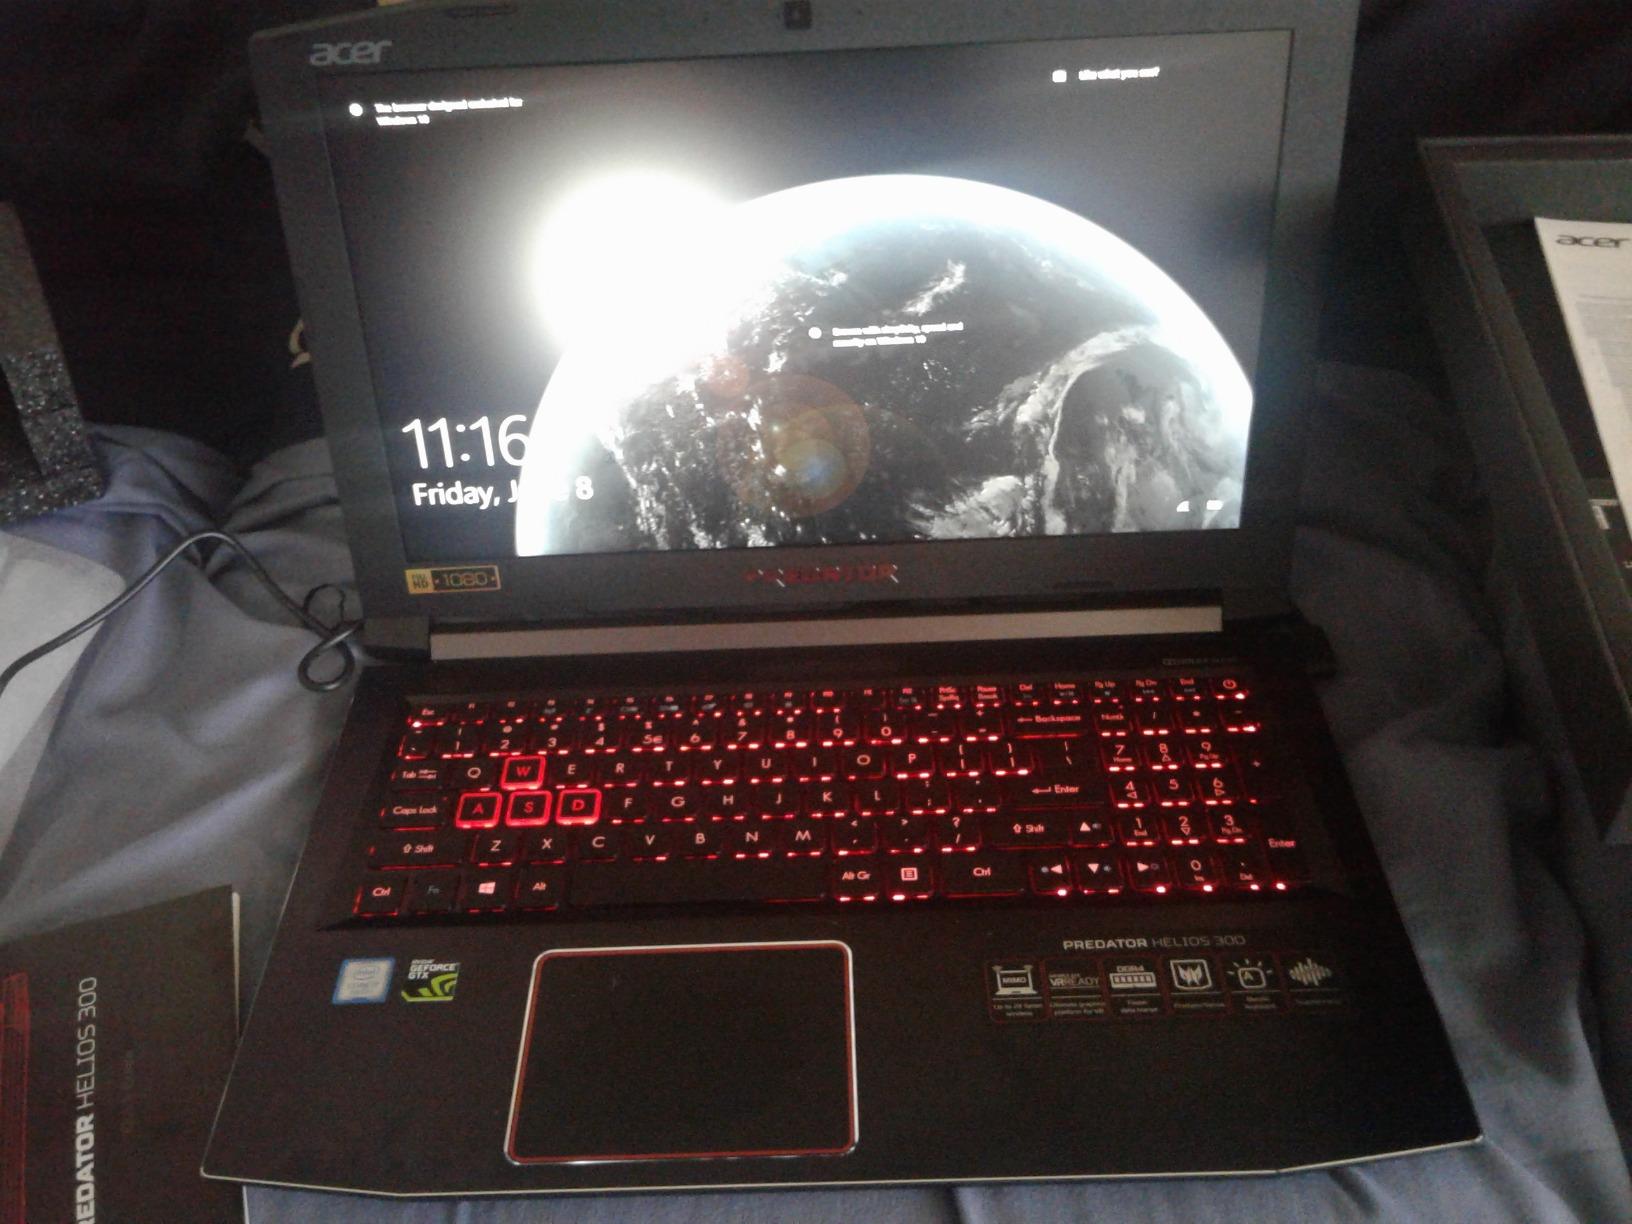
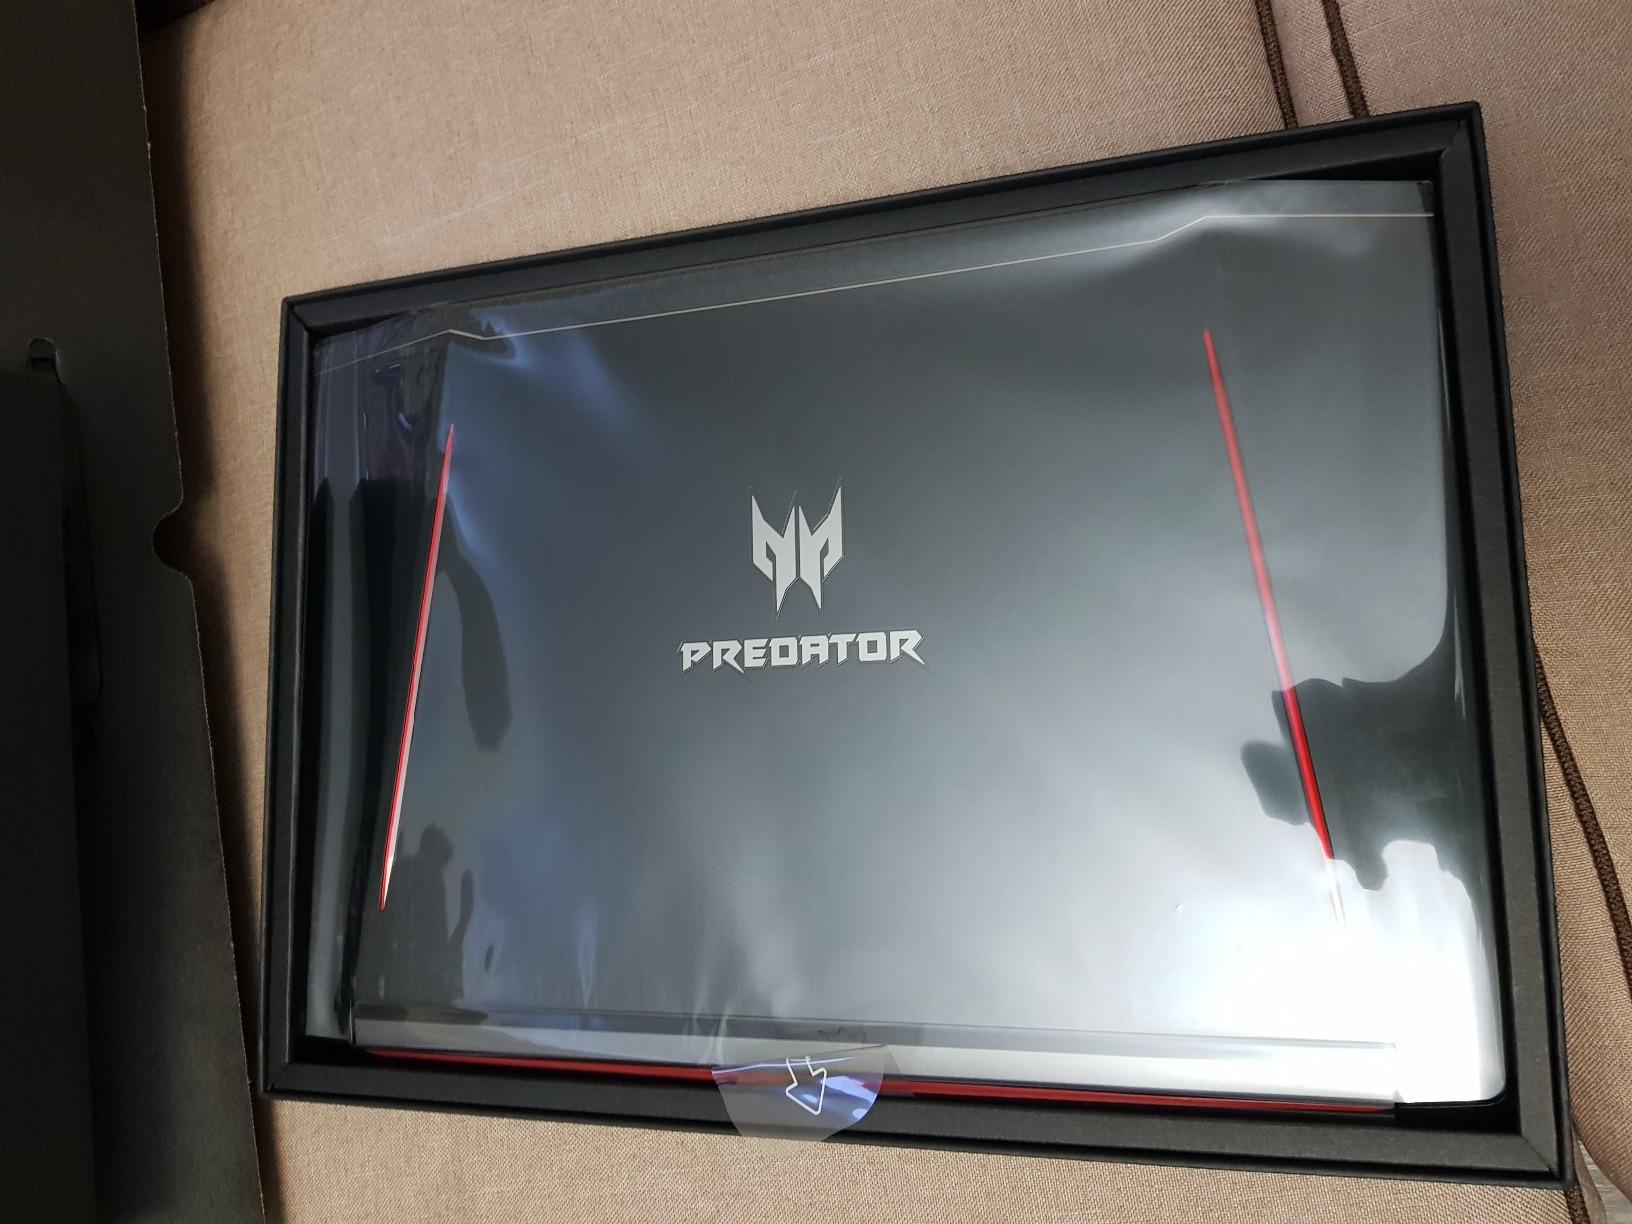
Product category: laptop
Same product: yes